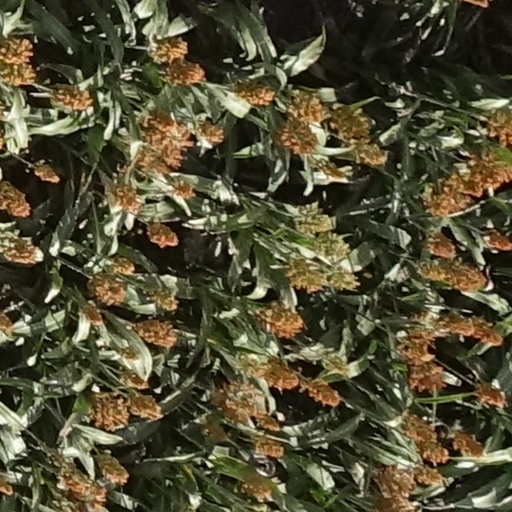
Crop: sorghum